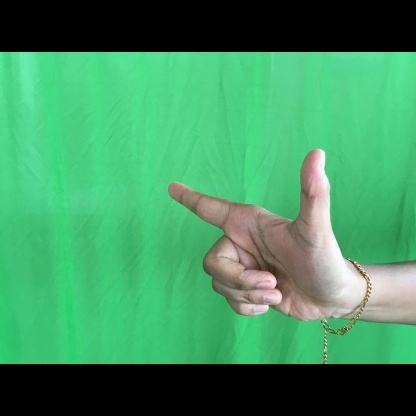
Mudra: Chandrakala